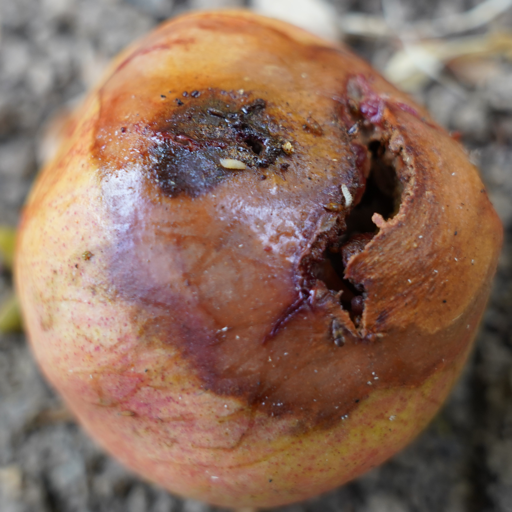
Label: Ectomyelois ceratoniae